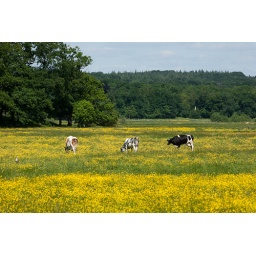
Field flowers blossoming in a nature area with cows near Amerongen